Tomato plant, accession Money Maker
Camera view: tilt-top (135 deg); turntable rotation: 180 degrees
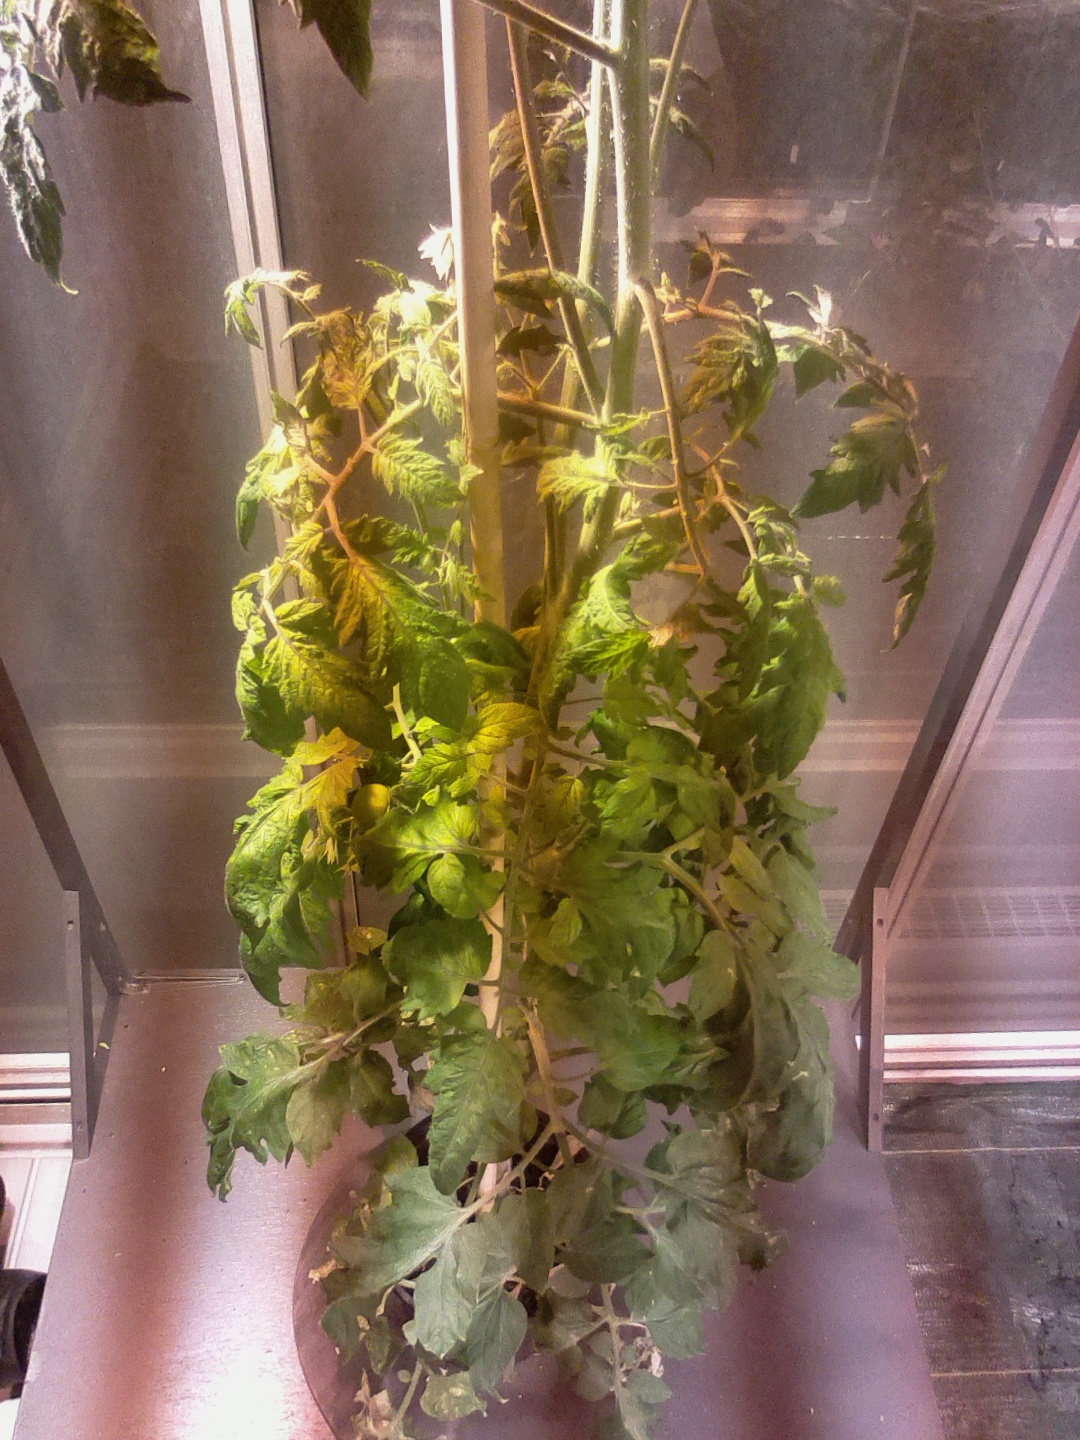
BBCH growth stage 72: 20%-30% of final fruit size